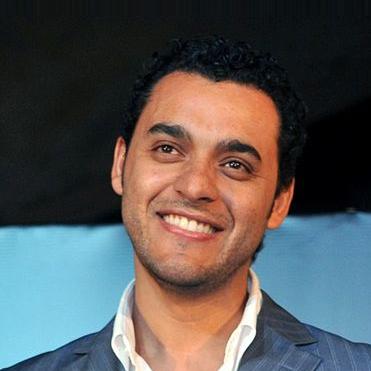
Age: 30